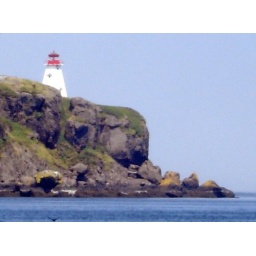
This historic lighthouse guides ships out on the Bay of Fundy to safety in Petite Passage.